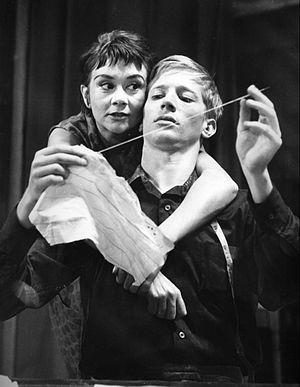
Andrew Ray est un acteur anglais né le 31 mai 1939 et mort le 20 août 2003.